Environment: real
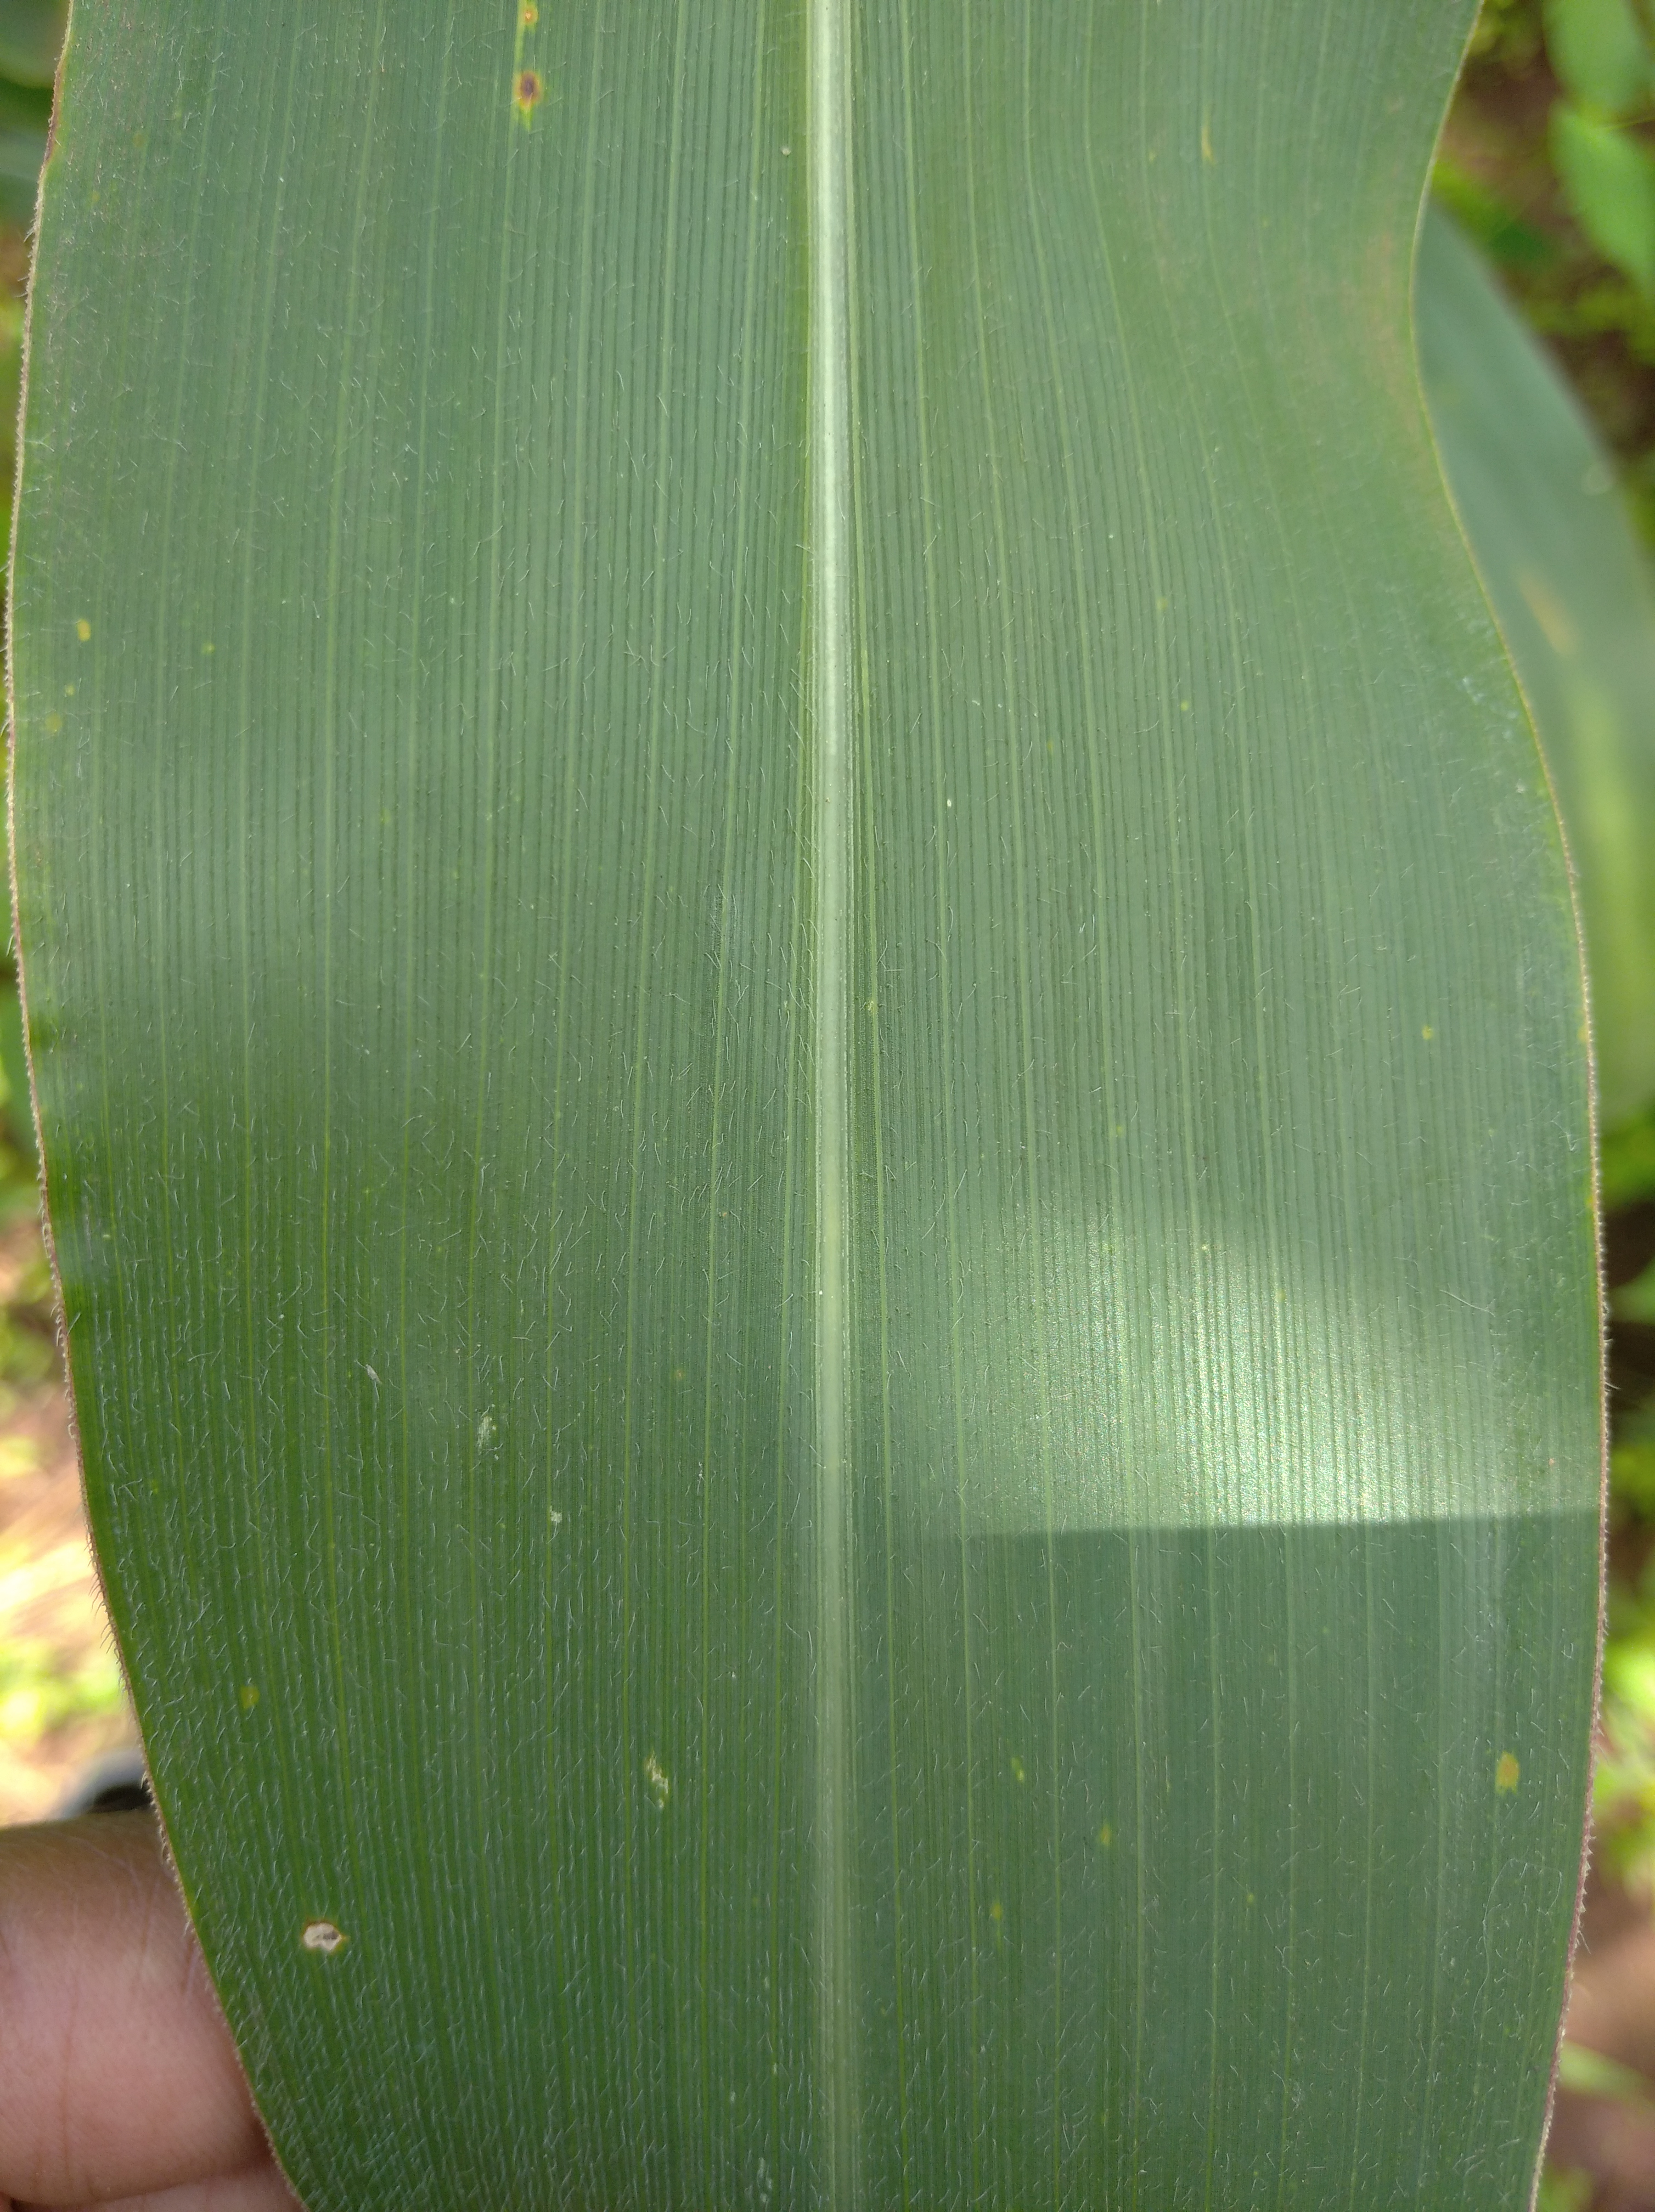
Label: healthy